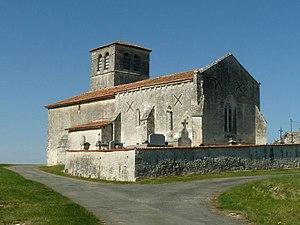
église de Fontaines, Champagne-et-Fontaine (24), France